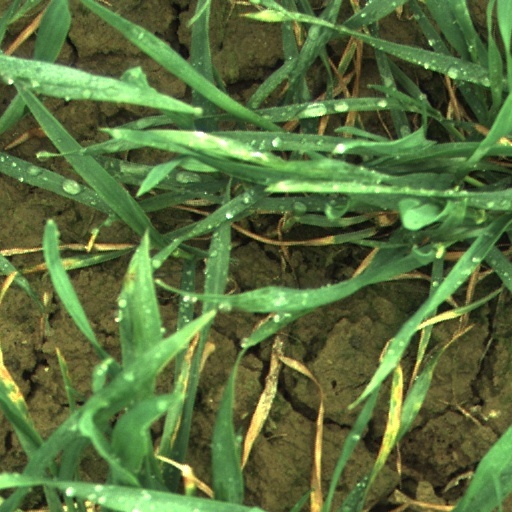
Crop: wheat